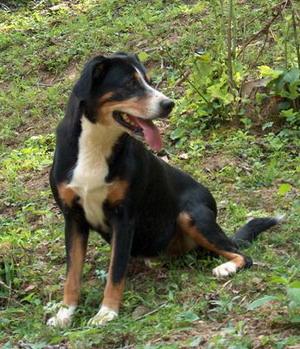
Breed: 221-n000055-EntleBucher